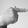
ASL letter: T